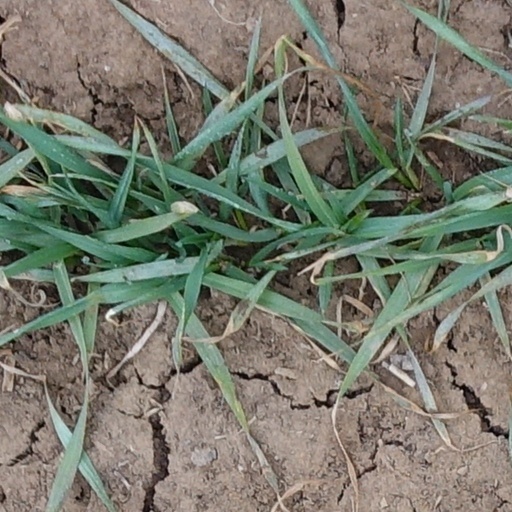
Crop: wheat